Force India VJM07

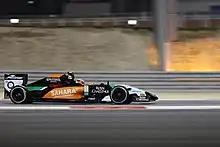
Pérez took third at the , taking the team's first podium finish since the 2009 Belgian Grand Prix

At the , the car scored the team's greatest points haul from a single race as Pérez finished third (Force India's first podium in over four years) and Hülkenberg finished fifth. The team ultimately finished the season sixth in the Constructors' Championship.